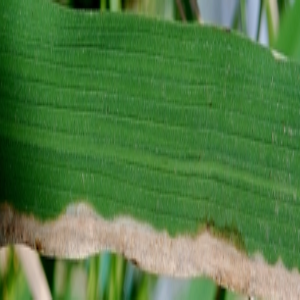
Disease: Bacterialblight